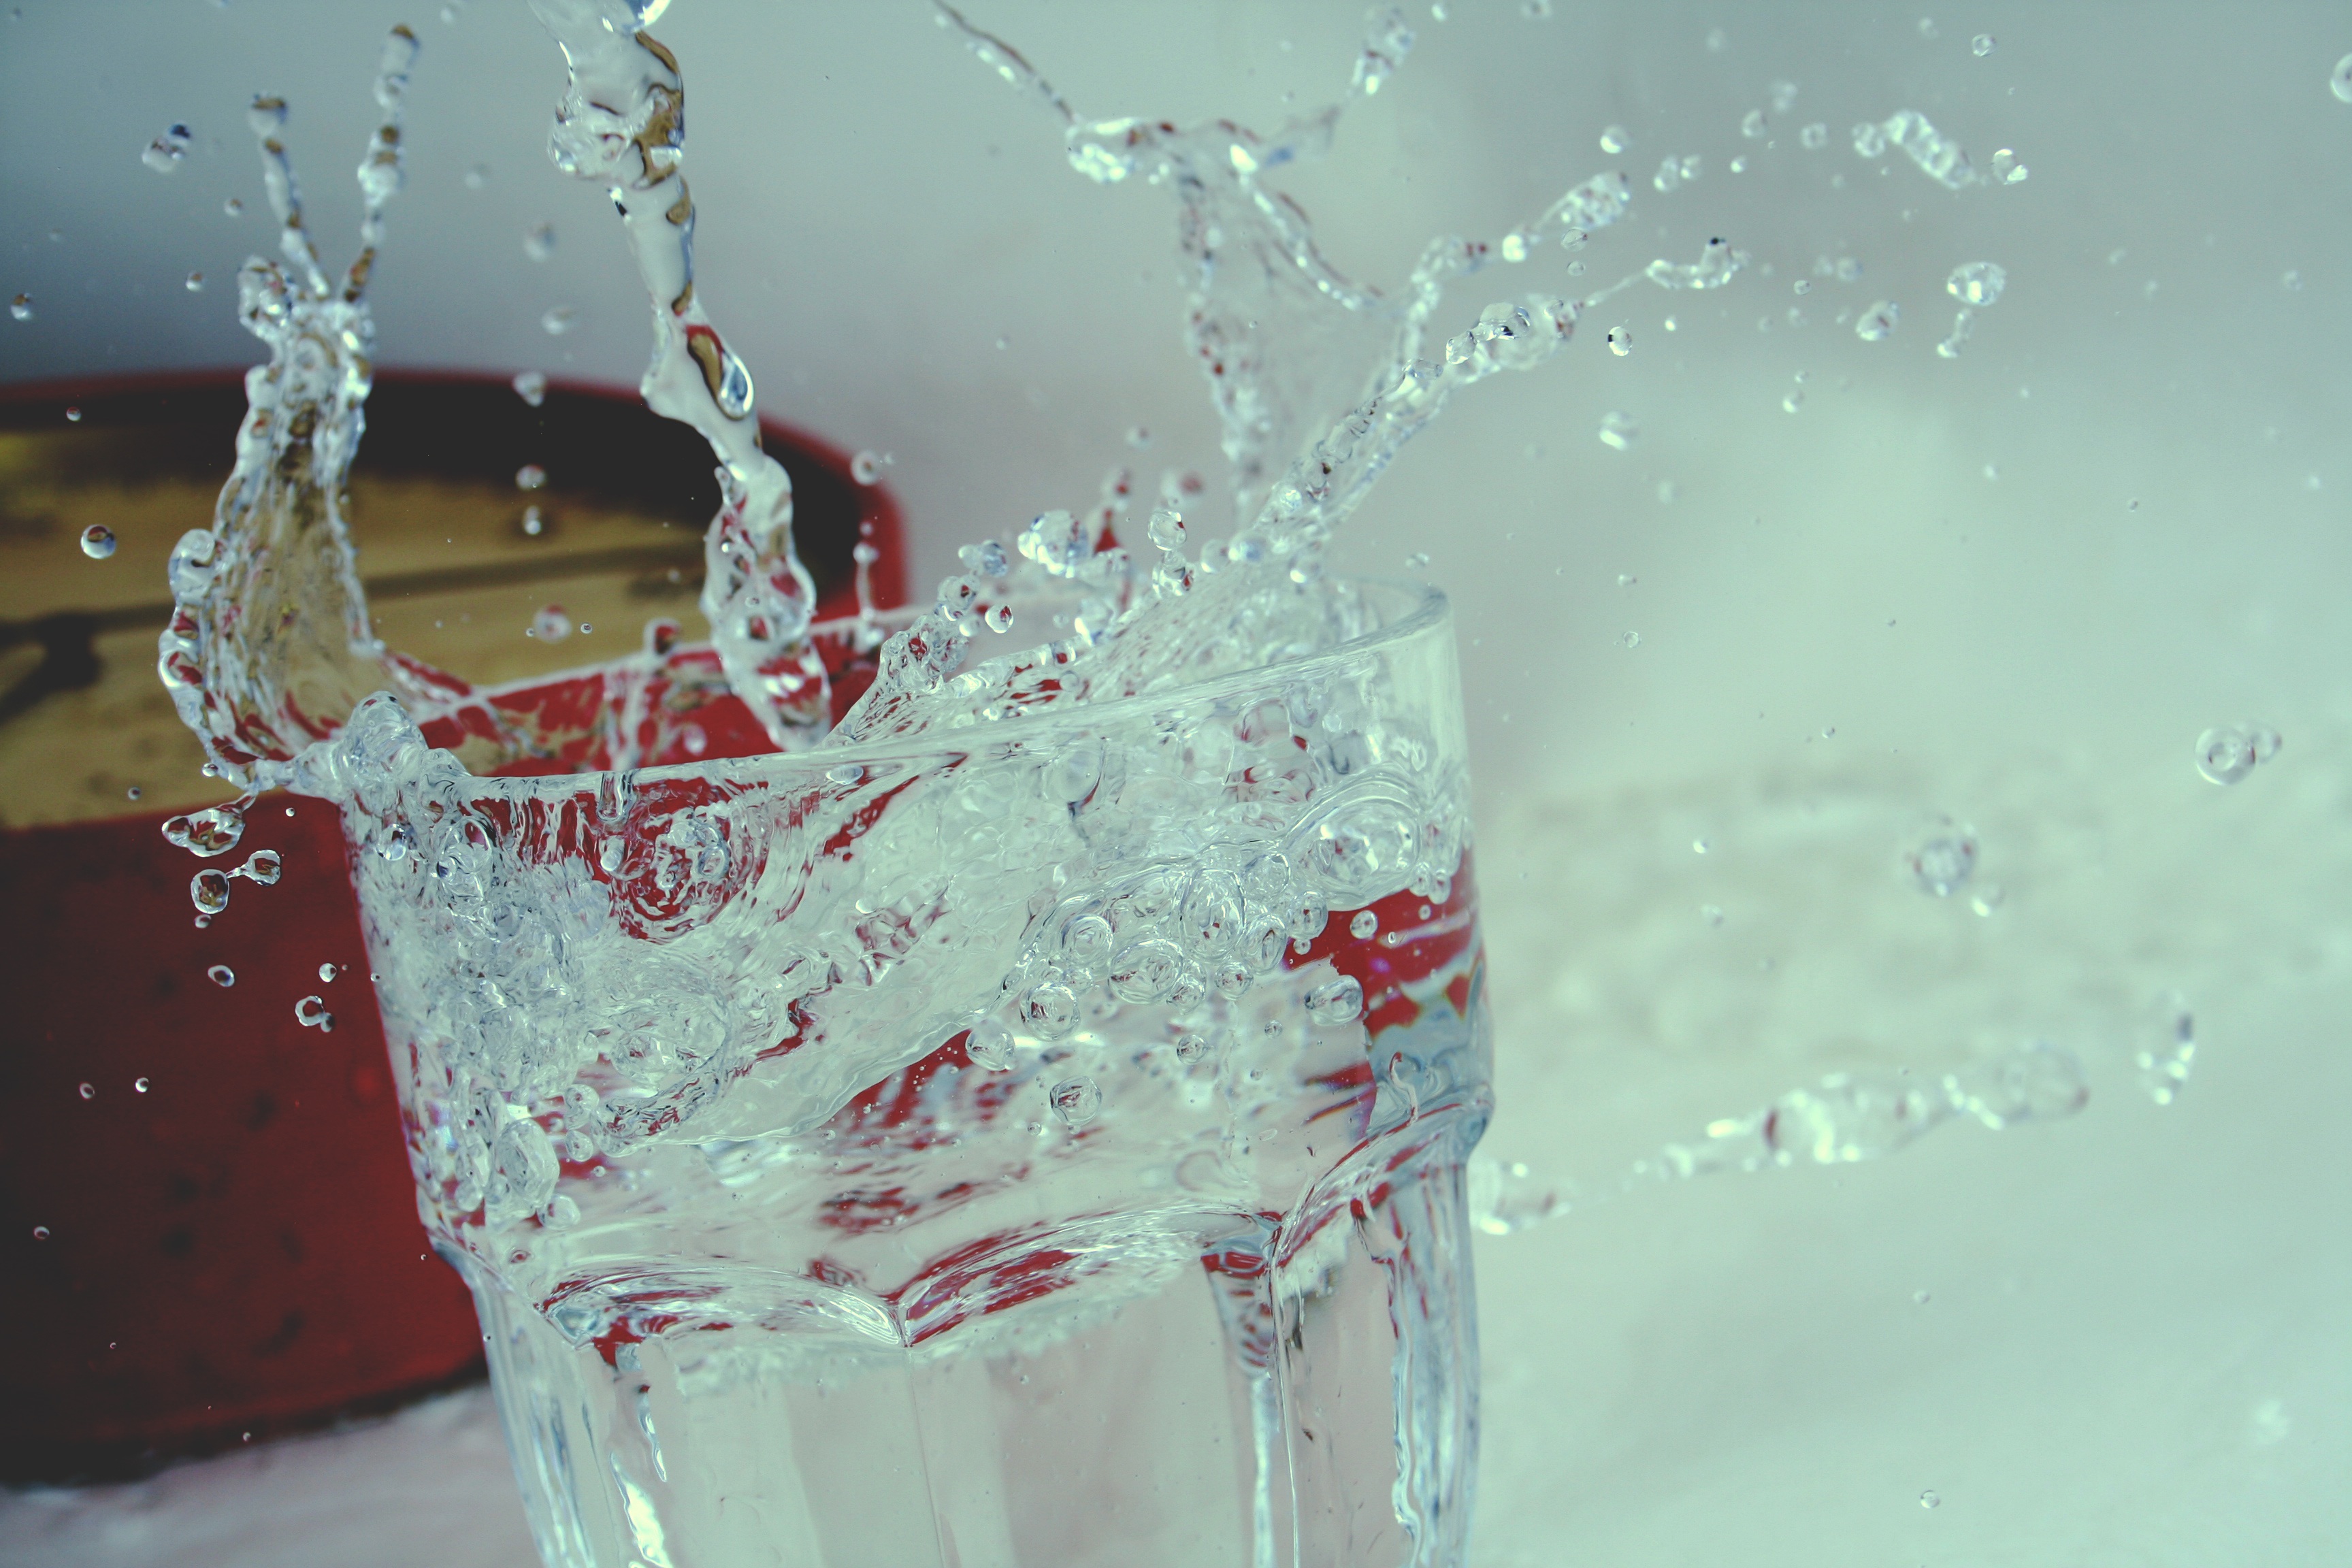
water, winter, abstract, clock, time, ice, moment, freezing, pointer, time indicating, time of, watches